Joey Chestnut

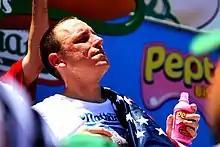
Chestnut after winning the 2010 Nathan's Hot Dog Eating Contest

On July 4, 2007, Chestnut and Kobayashi battled the field in a record-setting hot dog eating battle in Coney Island in Brooklyn, New York, at Nathan's Hot Dog Eating Contest. Chestnut knocked off Kobayashi 66–63, leading to the latter's first defeat in the contest in six years.